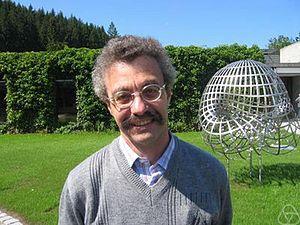
Claude Sabbah est un mathématicien français né le 30 octobre 1954, directeur de recherches au Centre de mathématiques Laurent-Schwartz de l'École polytechnique, spécialisé dans les aspects algébriques des équations différentielles linéaires dans le domaine complexe, ainsi que dans leurs applications à la géométrie algébrique.
Novembre